Armenian national movement

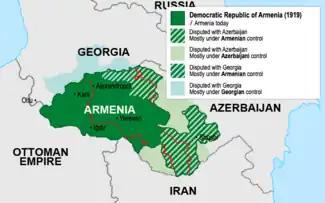
First Internationally recognized Armenian state.

On September 24 and the Turkish–Armenian War began, which resulted in a Turkish victory.